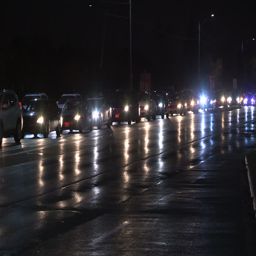
traffic jam and gridlock on city street at night in the dark